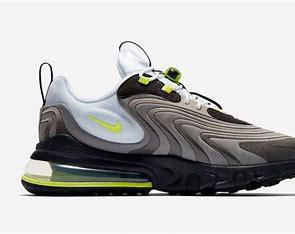
Brand: Nike
Model: Air Max 270 React ENG